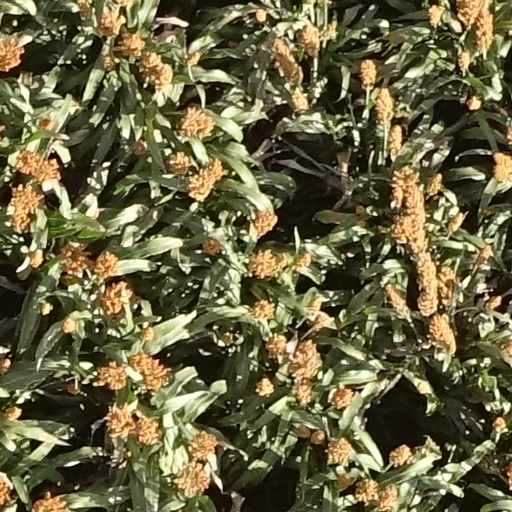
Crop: sorghum